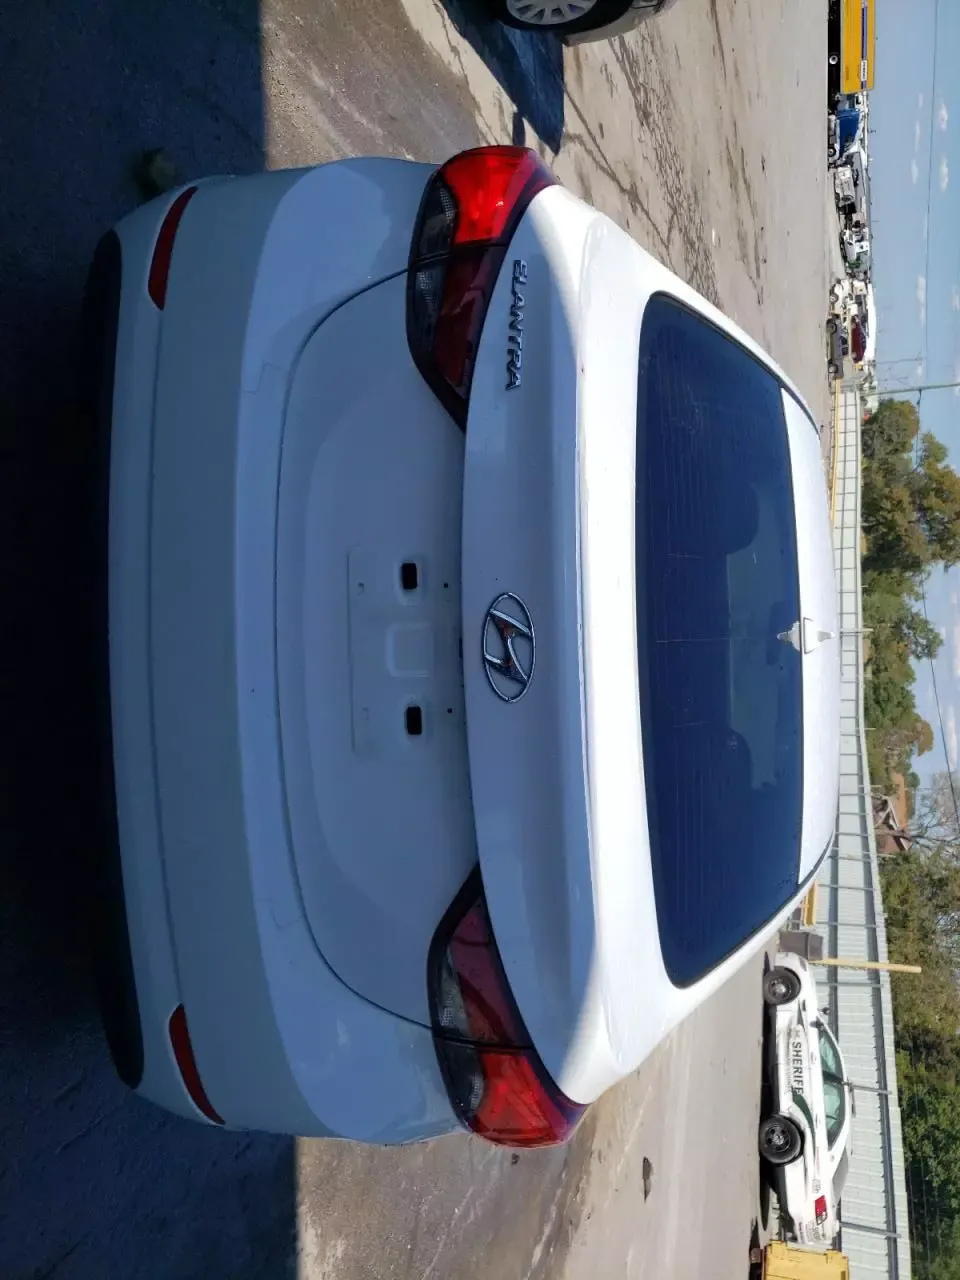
Aucun dommage détecté.
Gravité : aucun